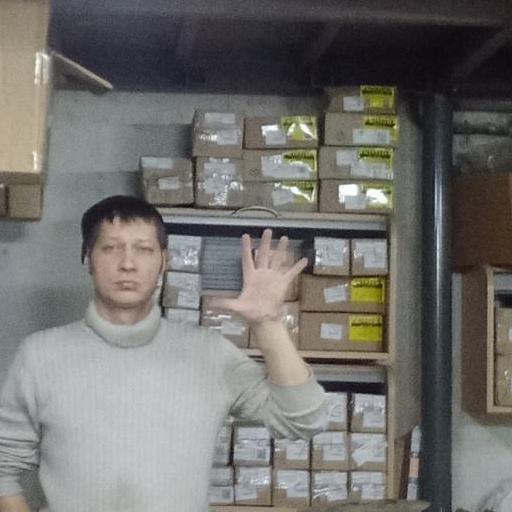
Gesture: palm